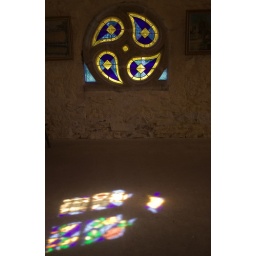
Inside a small church by le Cabillou beach in Brittany.